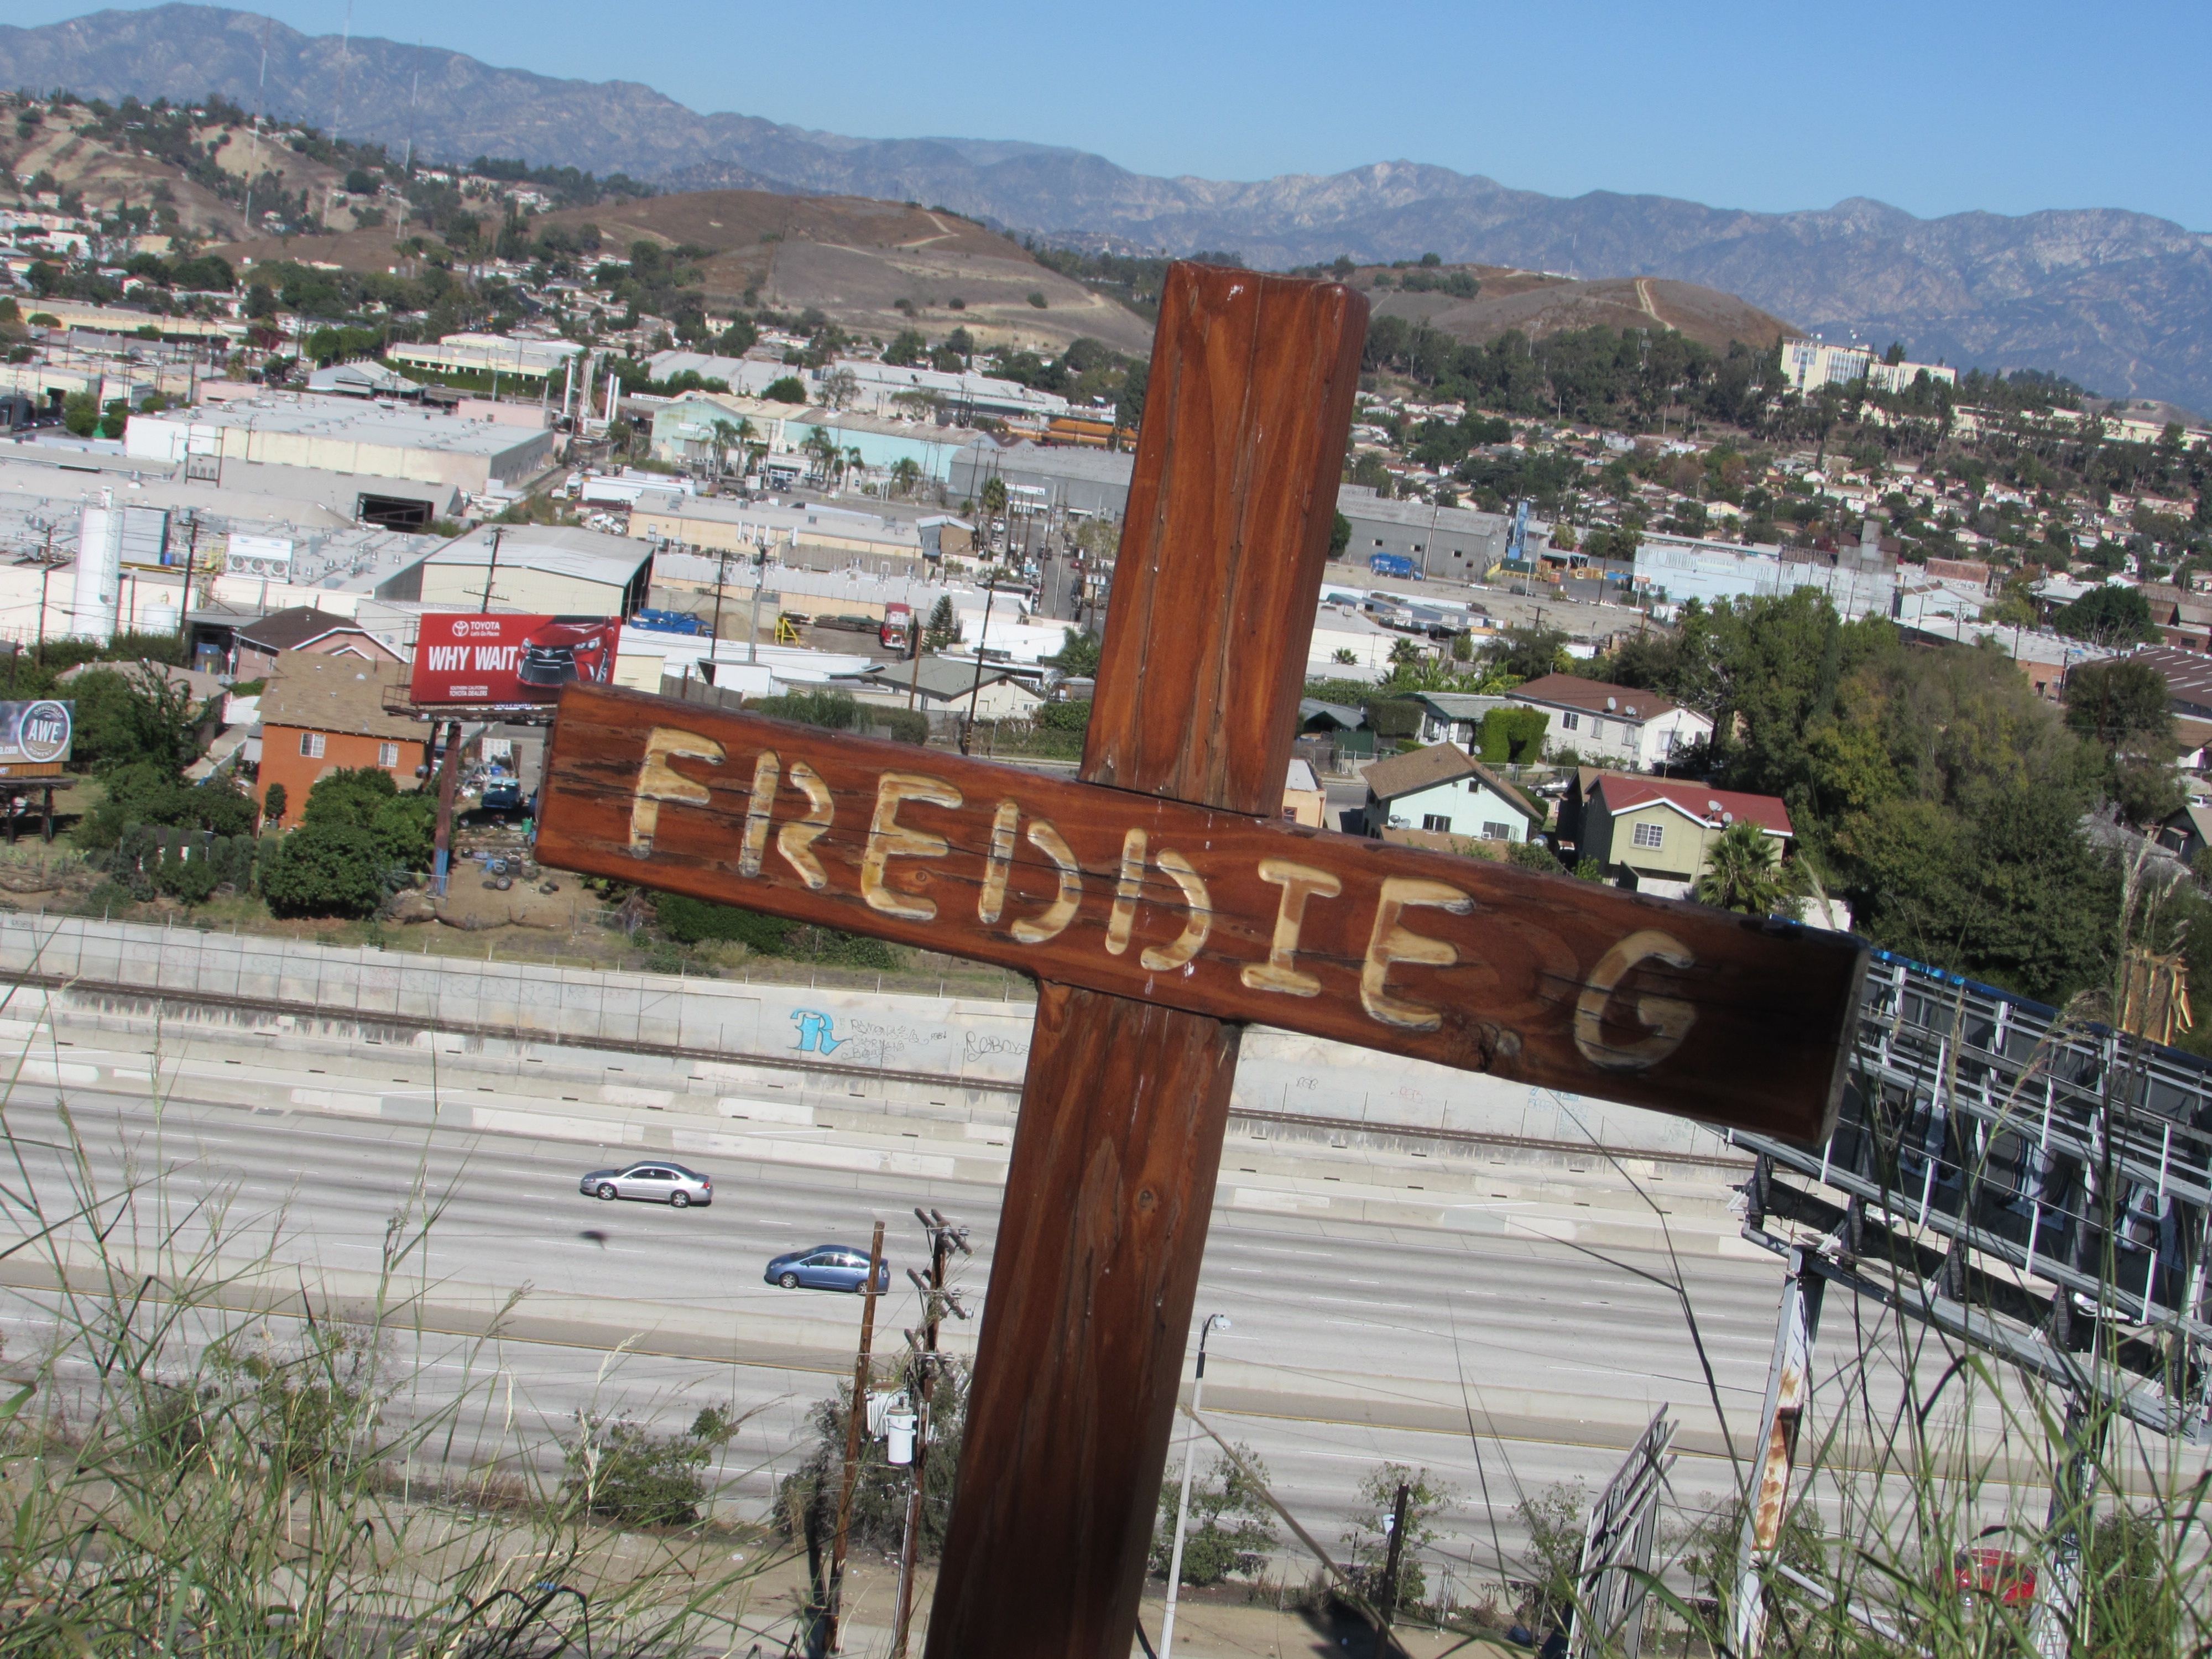
tree, sky, town, city